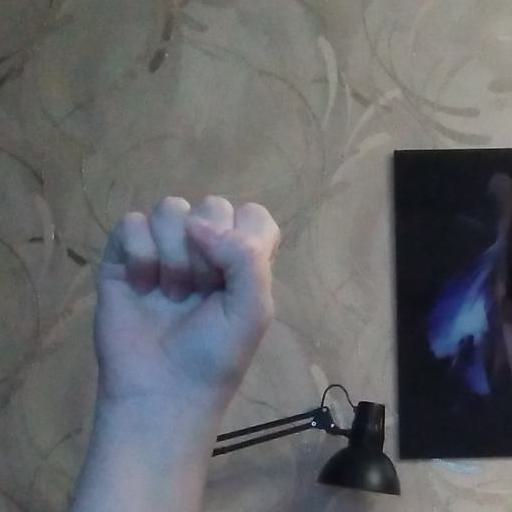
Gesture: fist